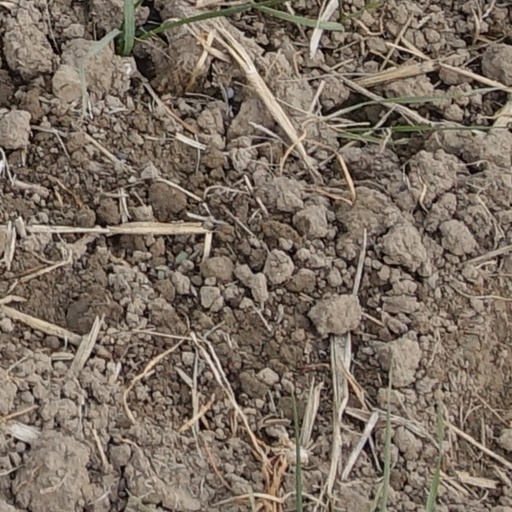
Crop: wheat